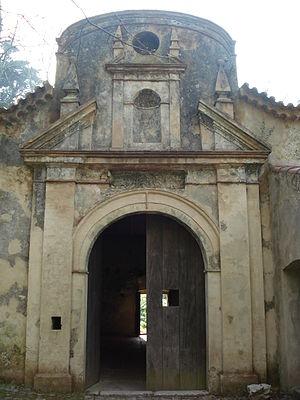
Cet article recense les monuments nationaux du district de Lisbonne, au Portugal.